Coro Province

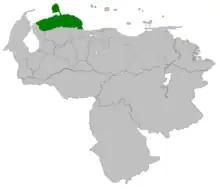
Coro Province

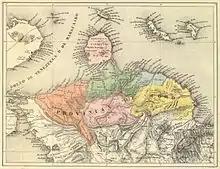
Coro Province in 1840. Map by Agostino Codazzi.

Coro Province (1811 - 1864) was a province in the Zulia Department of Gran Colombia, and later one of the provinces of Venezuela, after Venezuelan independence in 1830. In 1864 it became one of the States of Venezuela, as Coro State, and was renamed Falcón State in 1874.